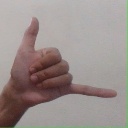
अक्षर: द